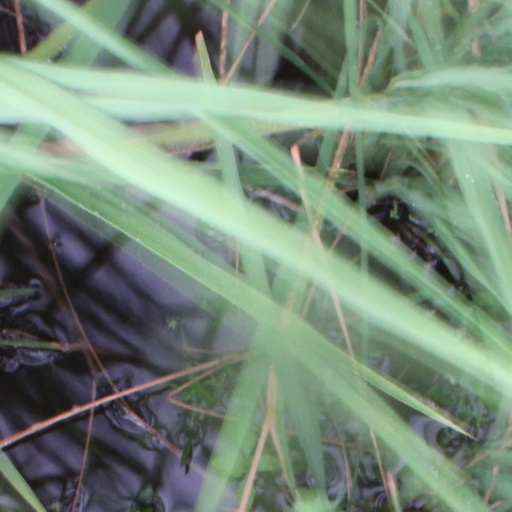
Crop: rice